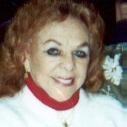
Age: 77